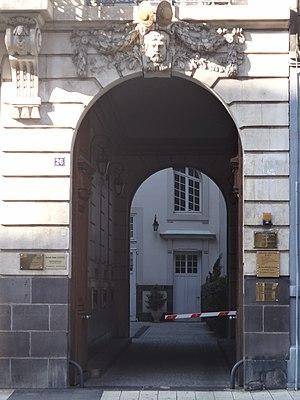
26 rue Blatin, entrée, Clermont-Ferrand This building is inscrit au titre des Monuments Historiques. It is indexed in the Base Mérimée, a database of architectural heritage maintained by the French Ministry of Culture,
Jean Cavaillès [ ʒɑ̃ kavajɛs], né le 15 mai 1903 à Saint-Maixent et fusillé le 4 avril 1944 à Arras, est un philosophe et épistémologue français, héros de la Résistance.